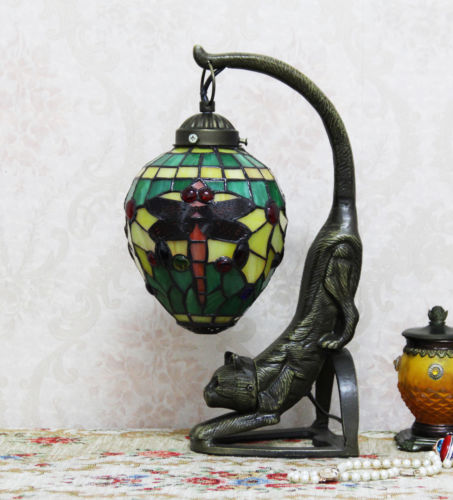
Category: lamp